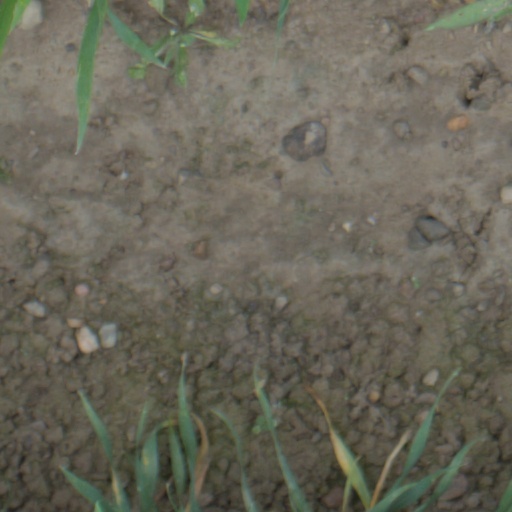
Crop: wheat